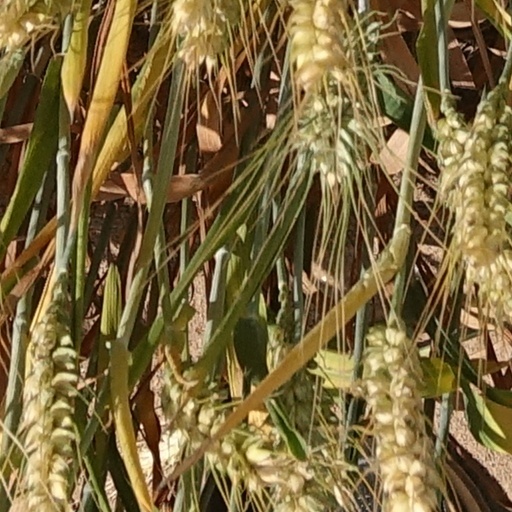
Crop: wheat